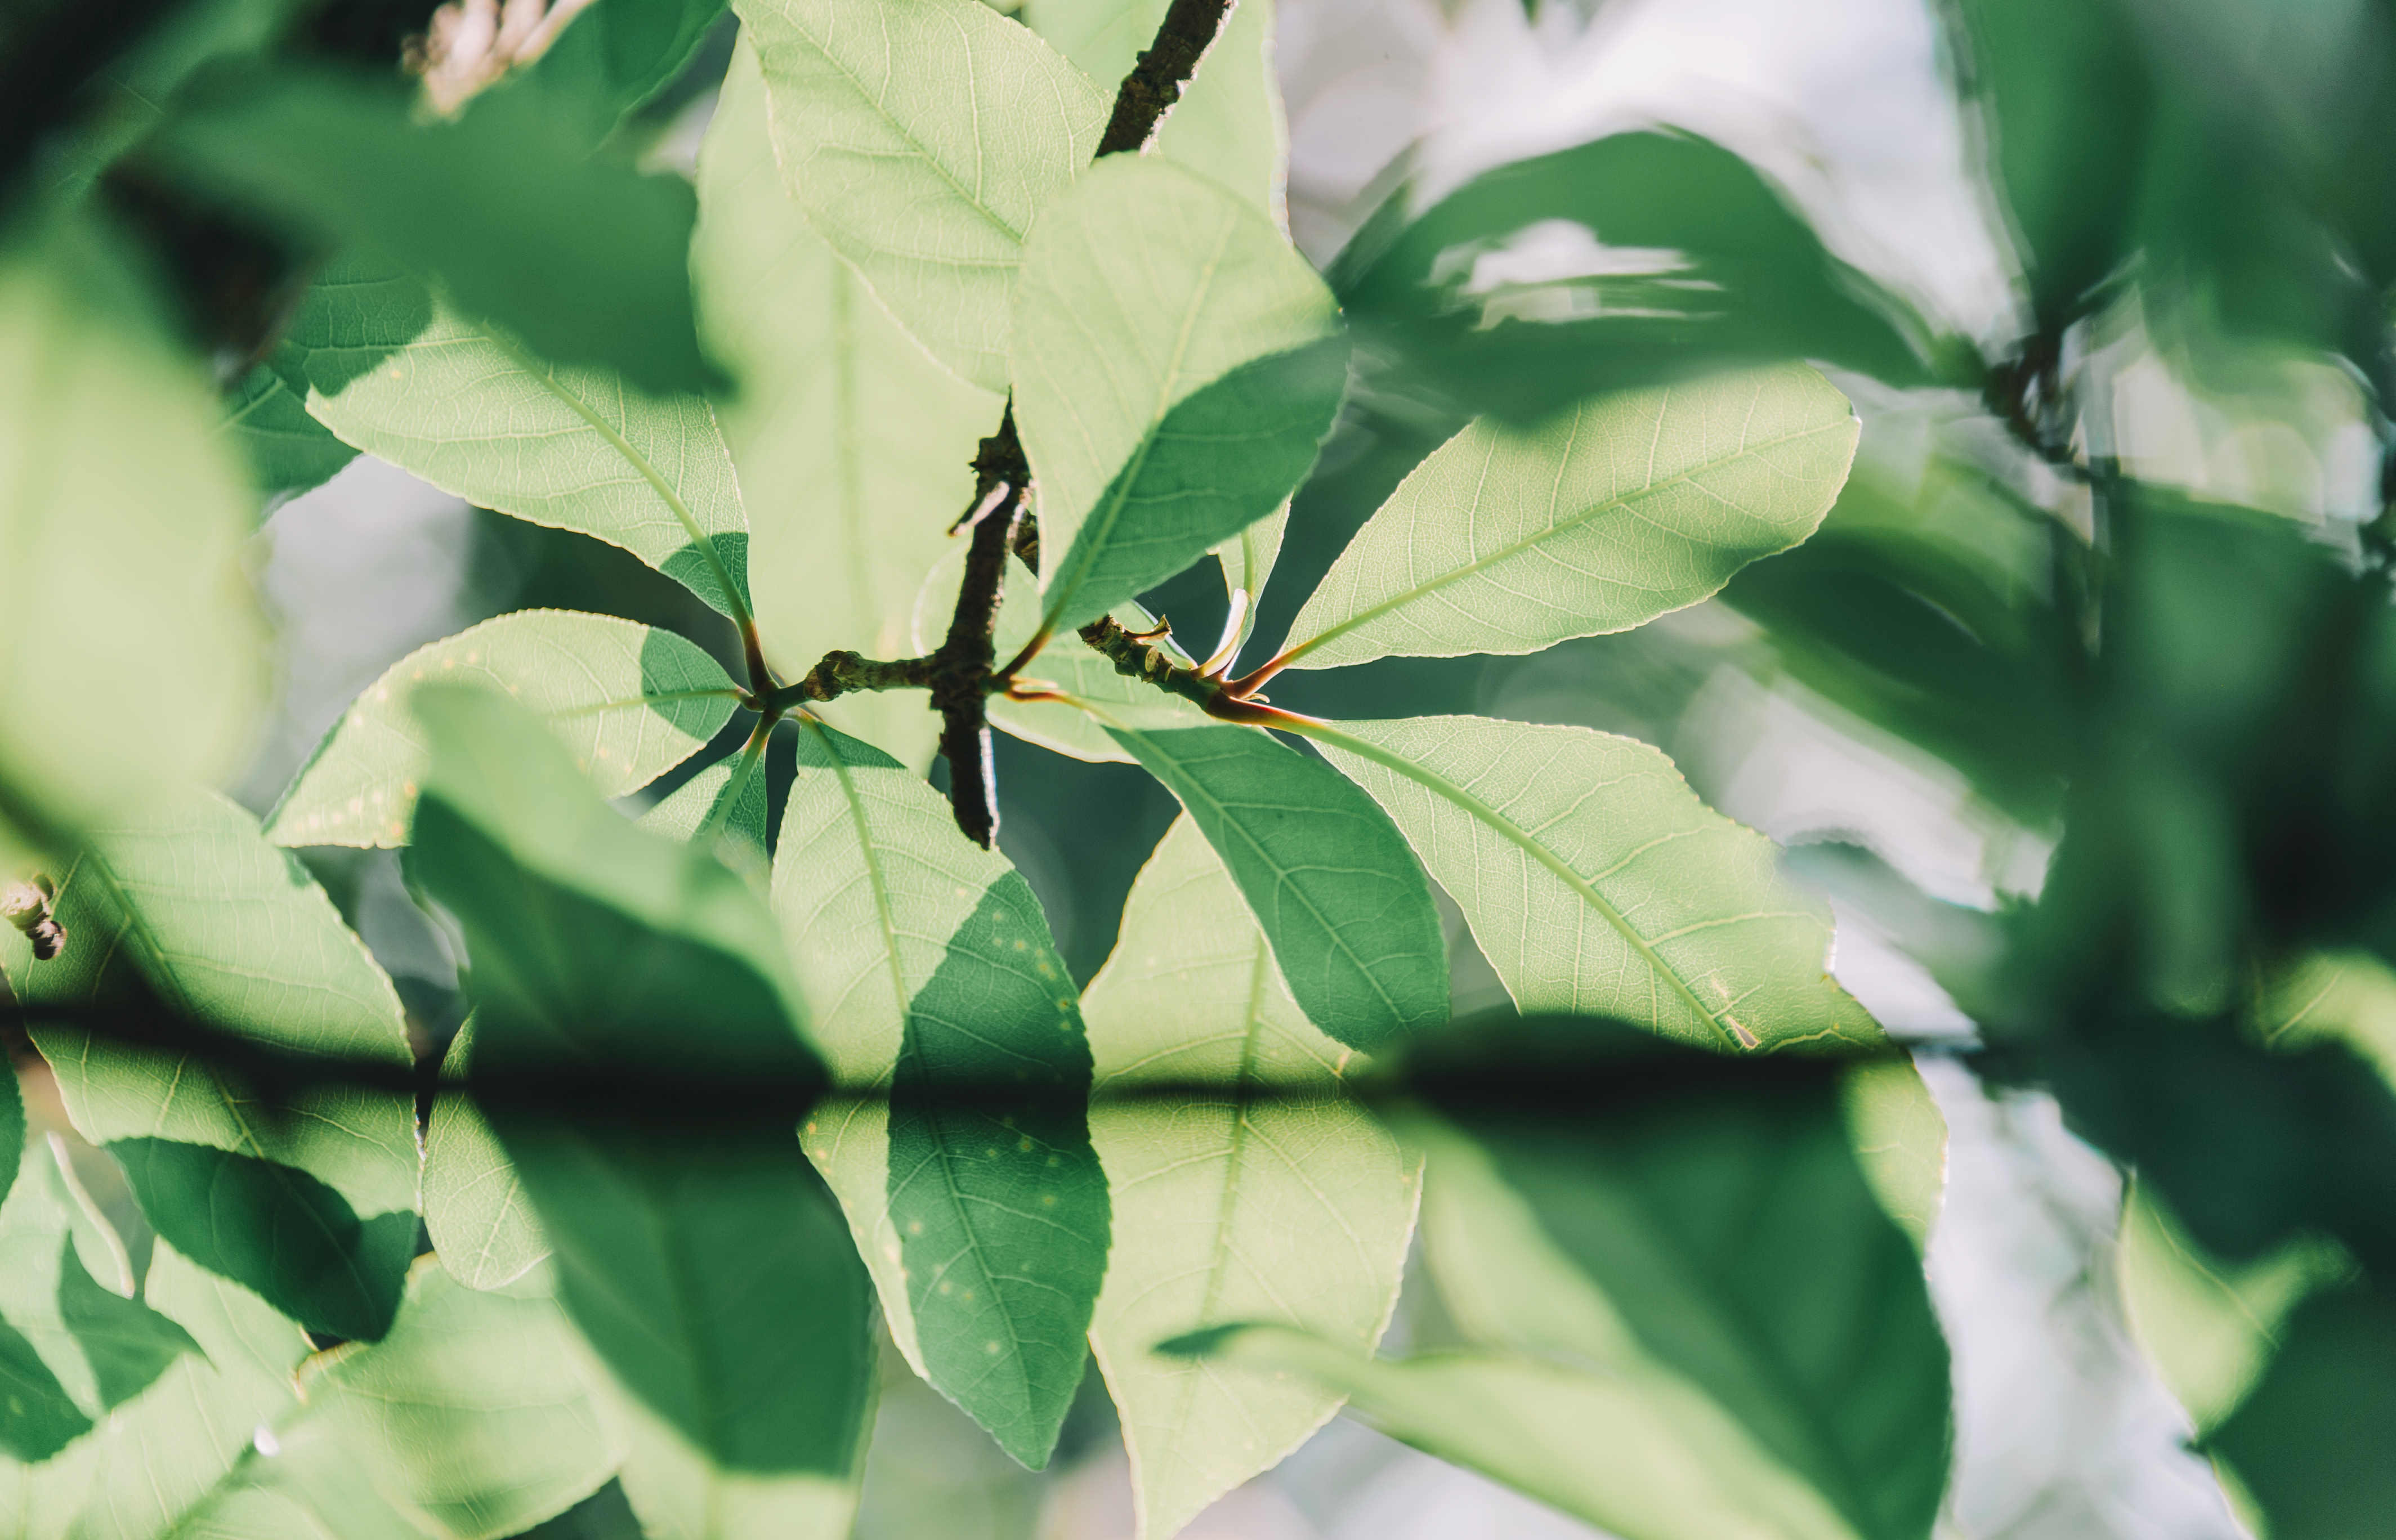
cute, lovely, photography, portrait, landscape, beauty, beautiful, light, wallpaper, alive, natural, simple, leaf, vegetation, branch, plant, insect, organism, tree, plant stem, twig